Solser en Hesse

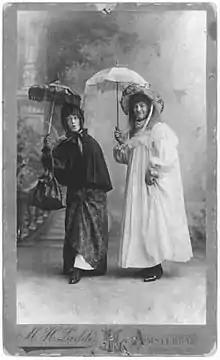
Lion Solser and Piet Hesse

 were two short Dutch silent films by M.H. Laddé and J.W. Merkelbach from 1900 and 1906, respectively, featuring the comedians Lion Solser and Piet Hesse. Both running for 1 "act", the first film was distributed by Edison's Ideal in 35mm film. In 1906, a sequel film was commissioned by The Royal Bioscope for release of July 1, 1906. It was produced by F.A. Nöggerath Senior at Filmfabriek F.A. Nöggerath. It was also important, in that it made use of Sound On-Disk. Both films are lost, no copies or visual media of the films are known to exist in the EYE film institute archives in the Netherlands.